Hugo Ortega

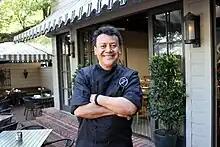
Chef Hugo Ortega

Hugo Ildefonso Ortega (born 1965) is a Mexican-born American chef, cookbook author and 2017 James Beard Award winner for Best Chef: Southwest.